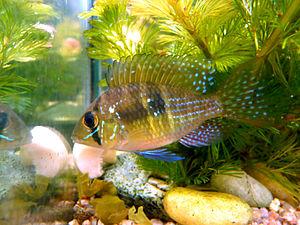
Gymnogeophagus est un genre de poissons Perciformes néotropicaux qui appartient à la famille des Cichlidae.